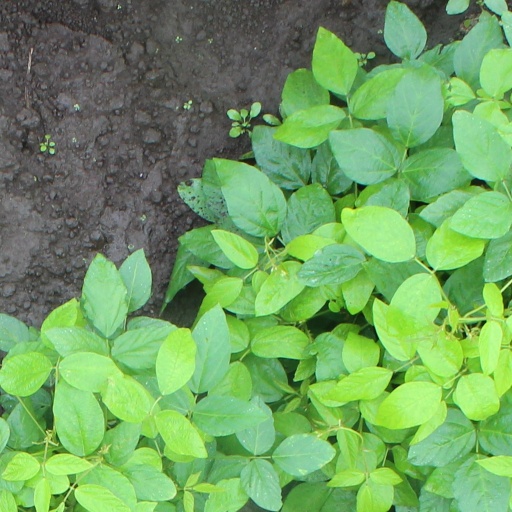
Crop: soybean